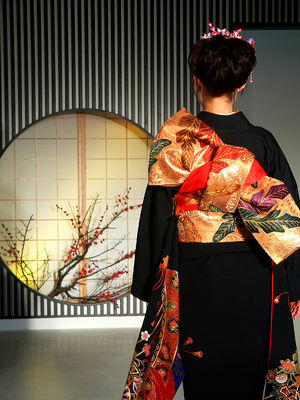
Kimono / Tekstiler
Kimono er nationaldragten i Japan. Oprindeligt betyder kimono alle typer tøj, men det er blevet betegnelsen for den lange traditionelle dragt båret af kvinder, mænd og børn.